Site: brandenburg
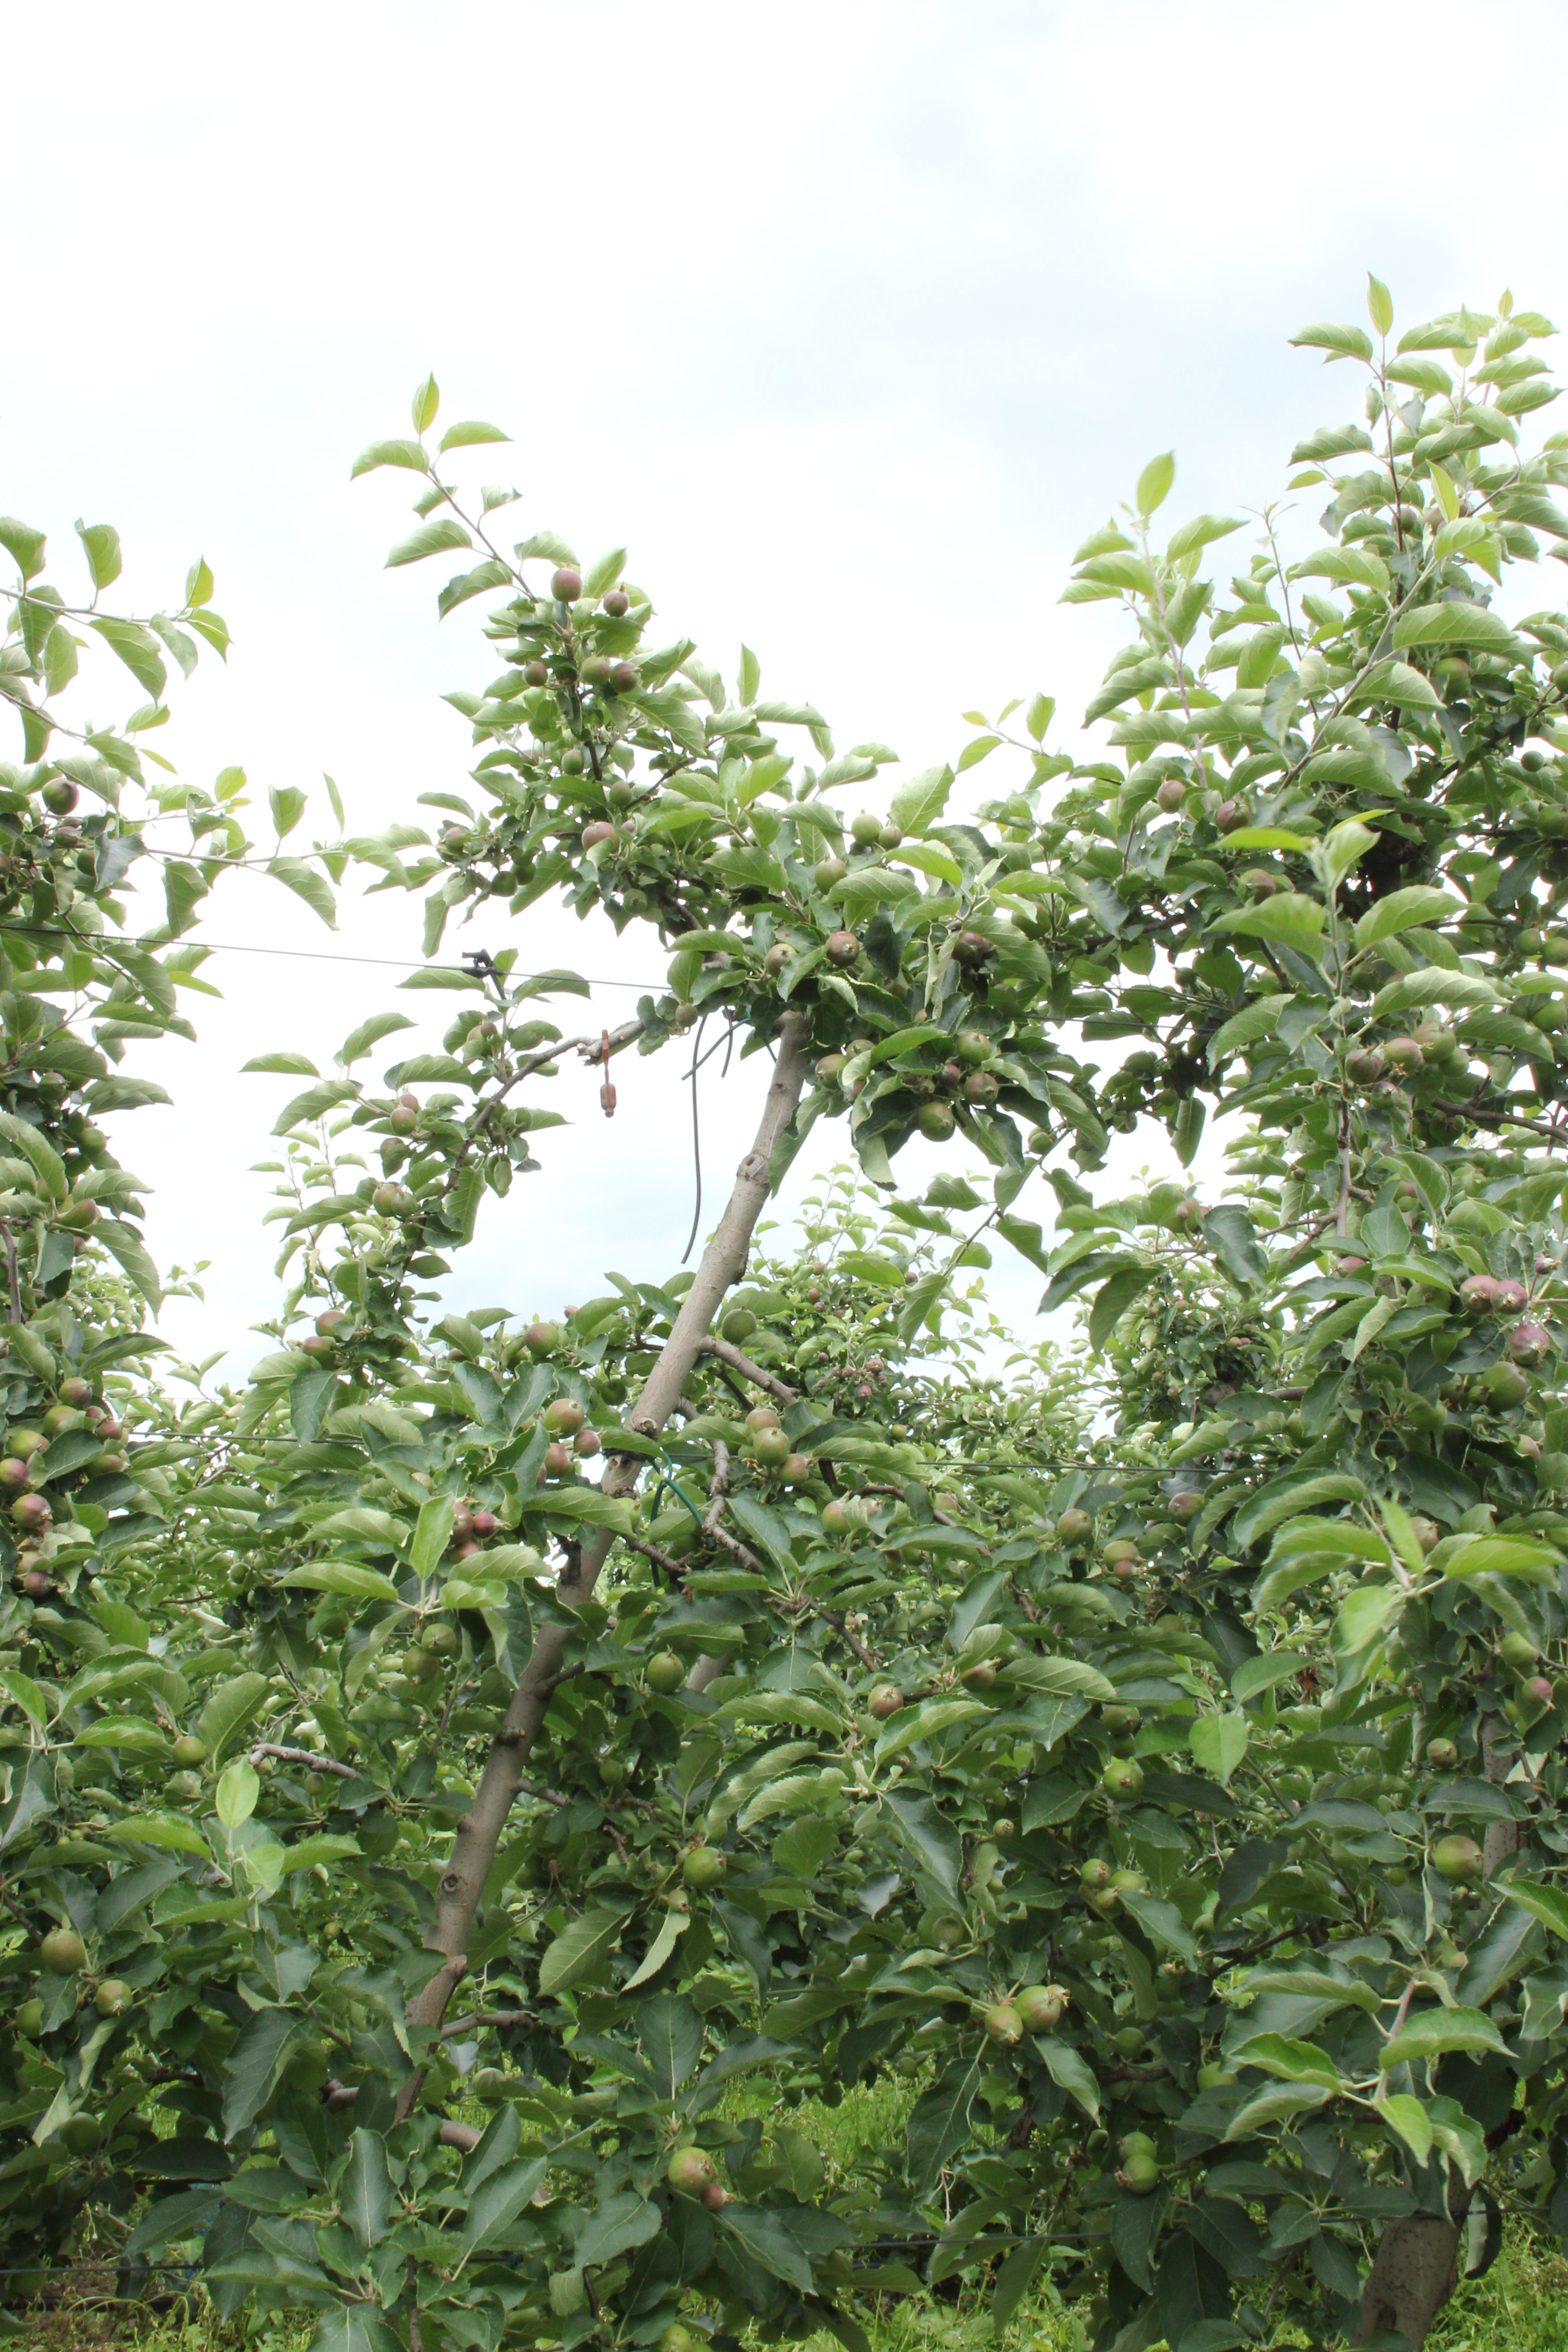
Growth stage (BBCH 73): Development of fruit